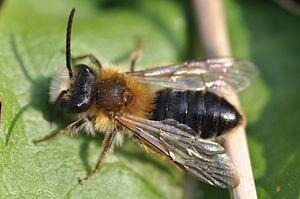
Andrena nitida est une espèce d'abeilles solitaire de la famille des Andrenidae, du genre Andrena. Elle est parfois appelée andrène limpide.